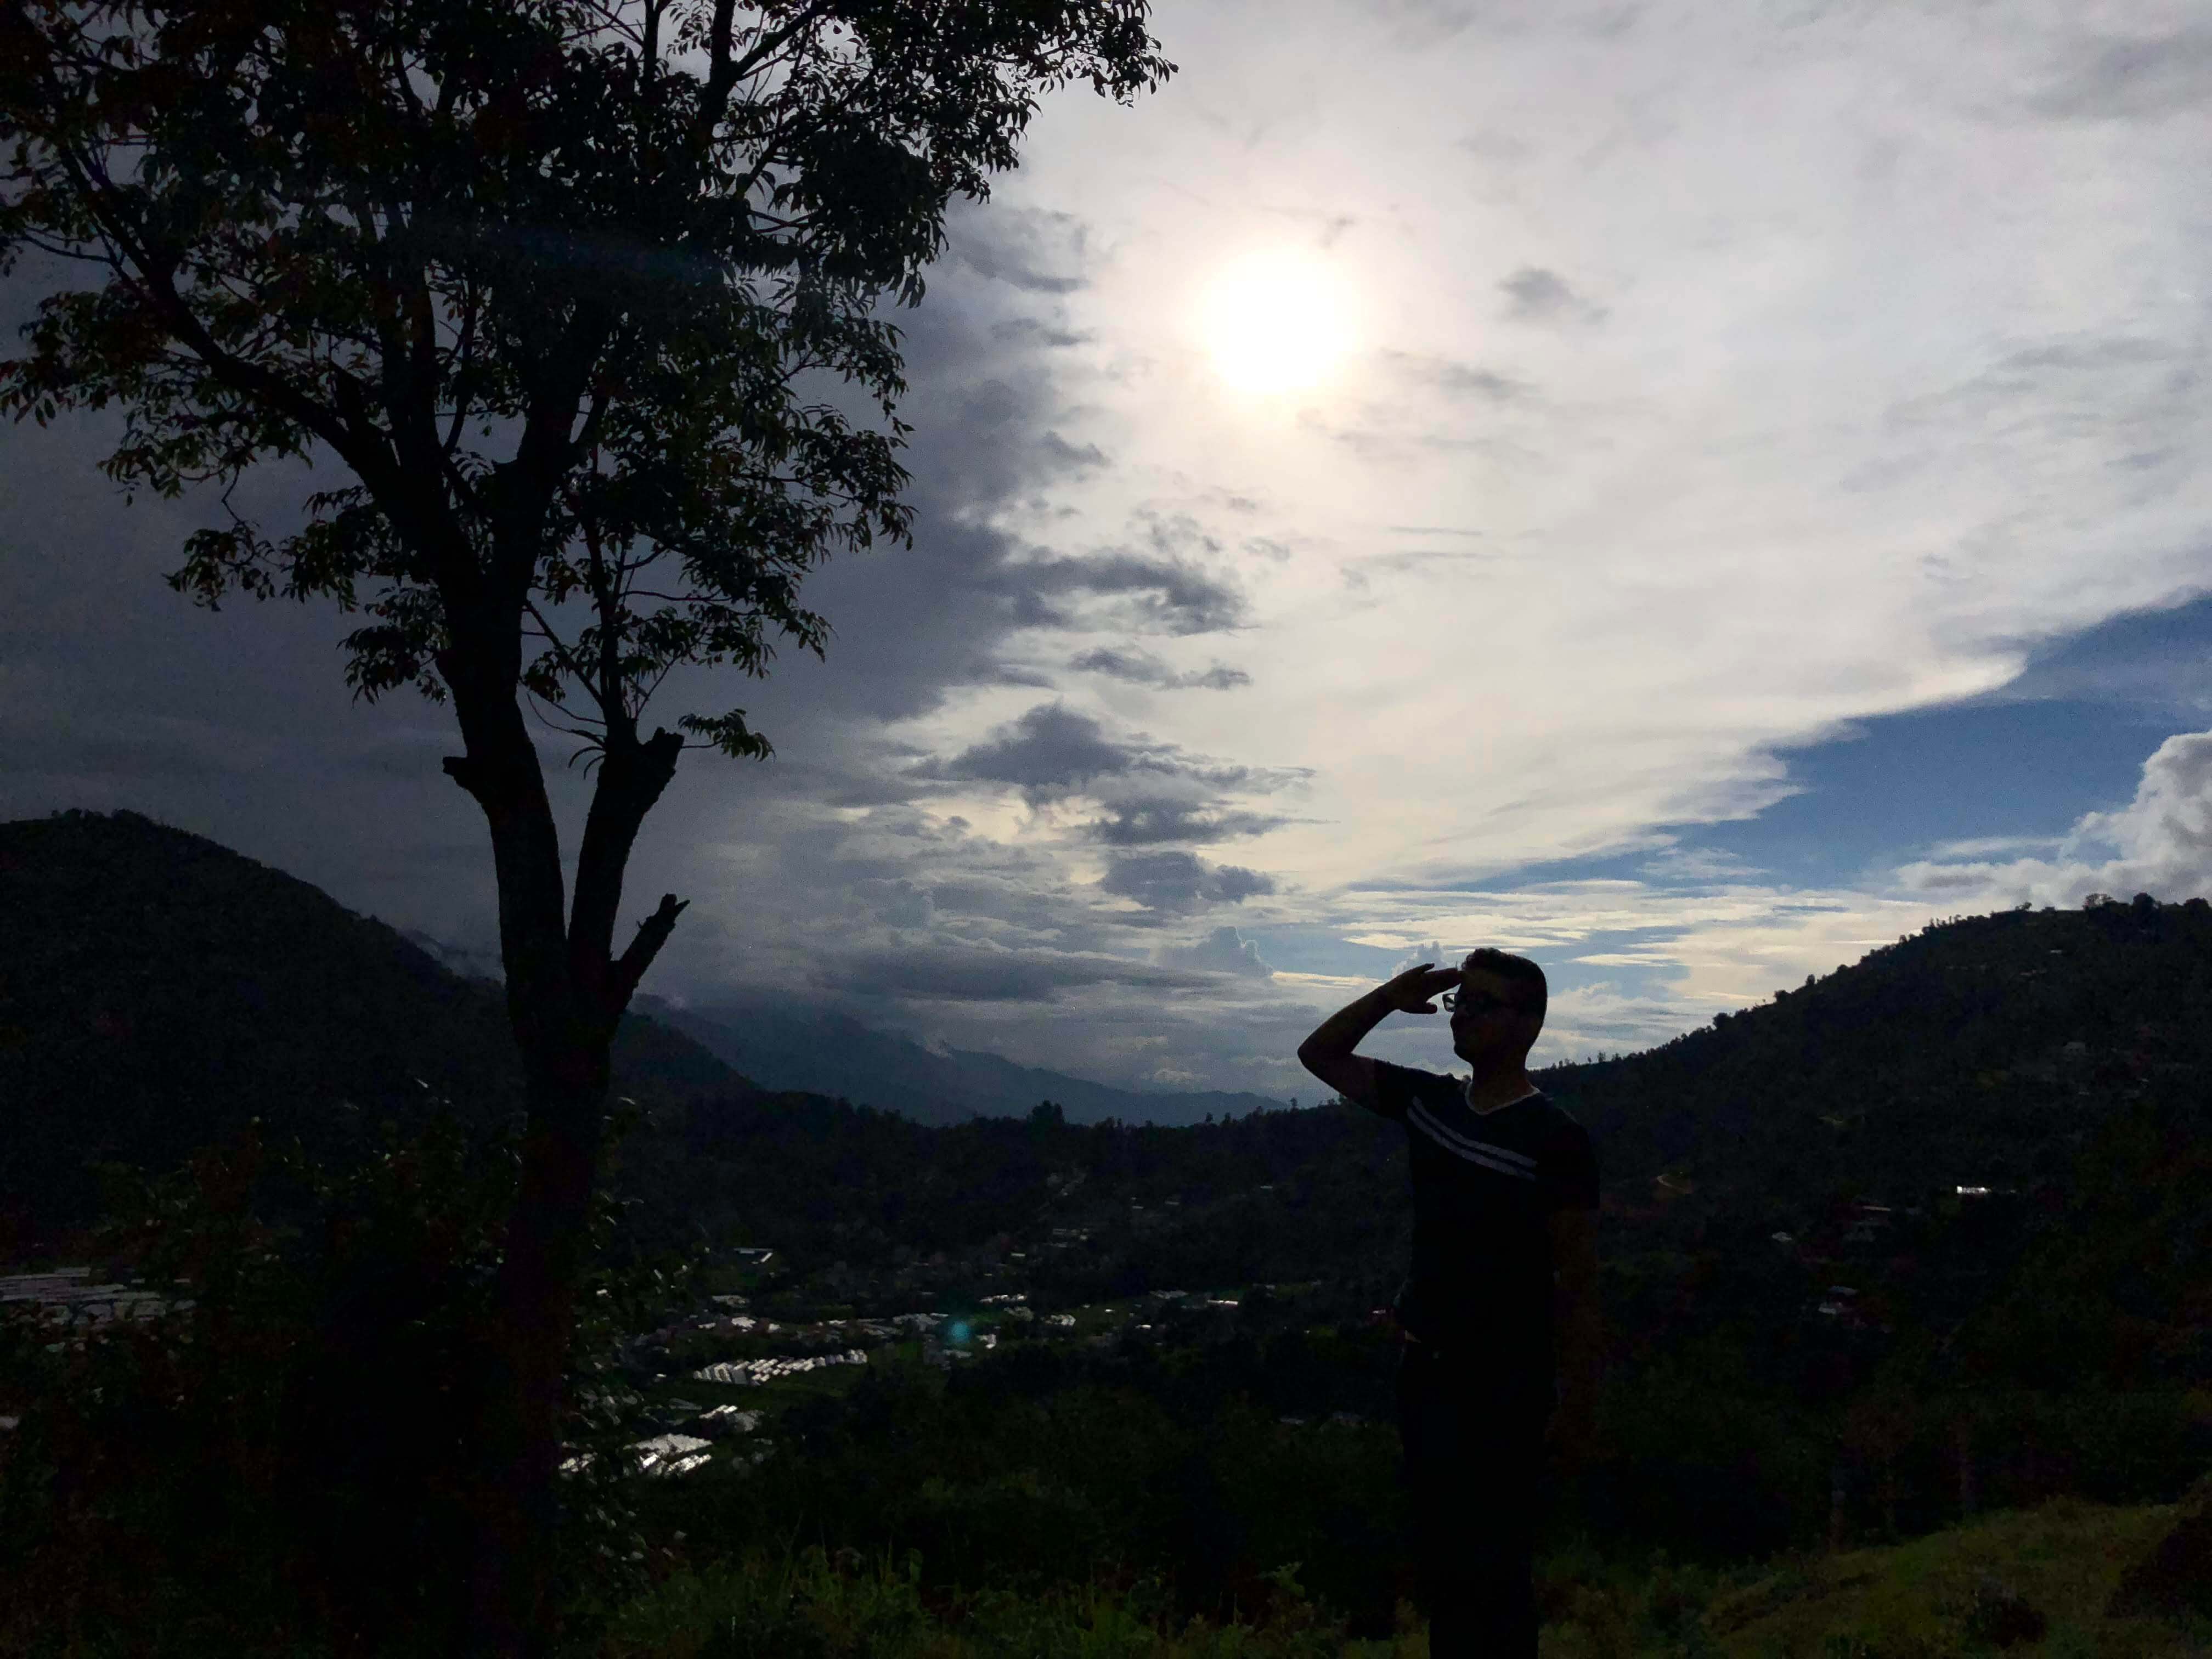
mountains, clouds, cloud, sky, plant, ecoregion, nature, tree, natural landscape, People in nature, sunlight, grass, mountain, grassland, happy, morning, landscape, cumulus, rural area, horizon, Tints and shades, meadow, astronomical object, forest, hill, leisure, meteorological phenomenon, darkness, dusk, evening, lens flare, soil, backlighting, pasture, prairie, field, sun, sunrise, jungle, rock, shadow, savanna, vacation, night